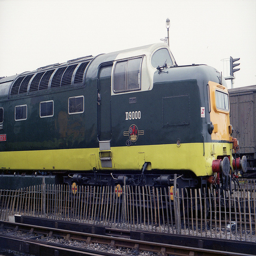
Blue and yellow train on its tracks by a fence.
A large dark colored train on the tracks.
A vintage train on a track behind a fence.
A balck and yellow railroad train sitting on the tracks
a black and yellow train sitting next to a fence